New Lisbon, Wisconsin

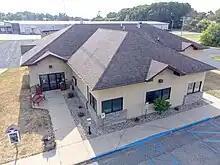
New Lisbon city hall

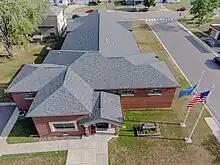
New Lisbon library

New Lisbon has a mayor-council form of government with a city administrator. The administrator has the powers previously vested in the clerk-treasurer and oversees city operations and budgets.